Robert I, Duke of Parma

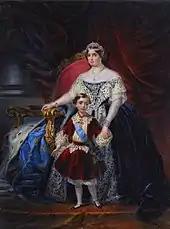
Robert I as Duke of Parma with his mother Louise Marie Thérèse in 1854.

Born in Florence, Robert was the elder son of Charles III, Duke of Parma and Louise Marie Thérèse d'Artois, daughter of Charles Ferdinand, duc de Berry and granddaughter of King Charles X of France. He succeeded his father to the ducal throne in 1854 upon the latter's assassination, when he was only six, while his mother stood as regent. The duchess initially dismissed some of her unpopular husband's most reactionary advisers, but was surprised by the Mazzini uprisings in July 1854 and then reverted to a harshly repressive policy that continued until the Second Italian War of Independence.